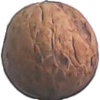
Label: walnut